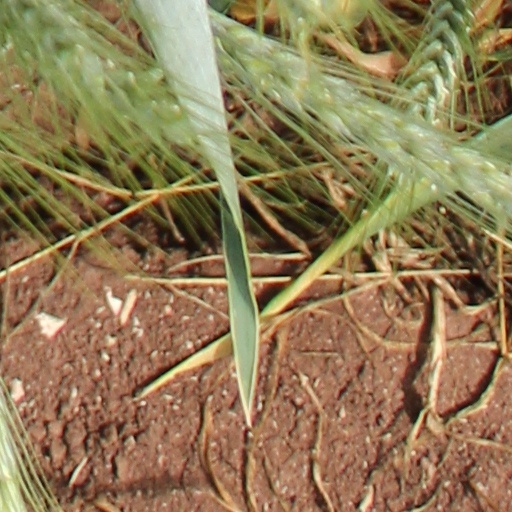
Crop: wheat